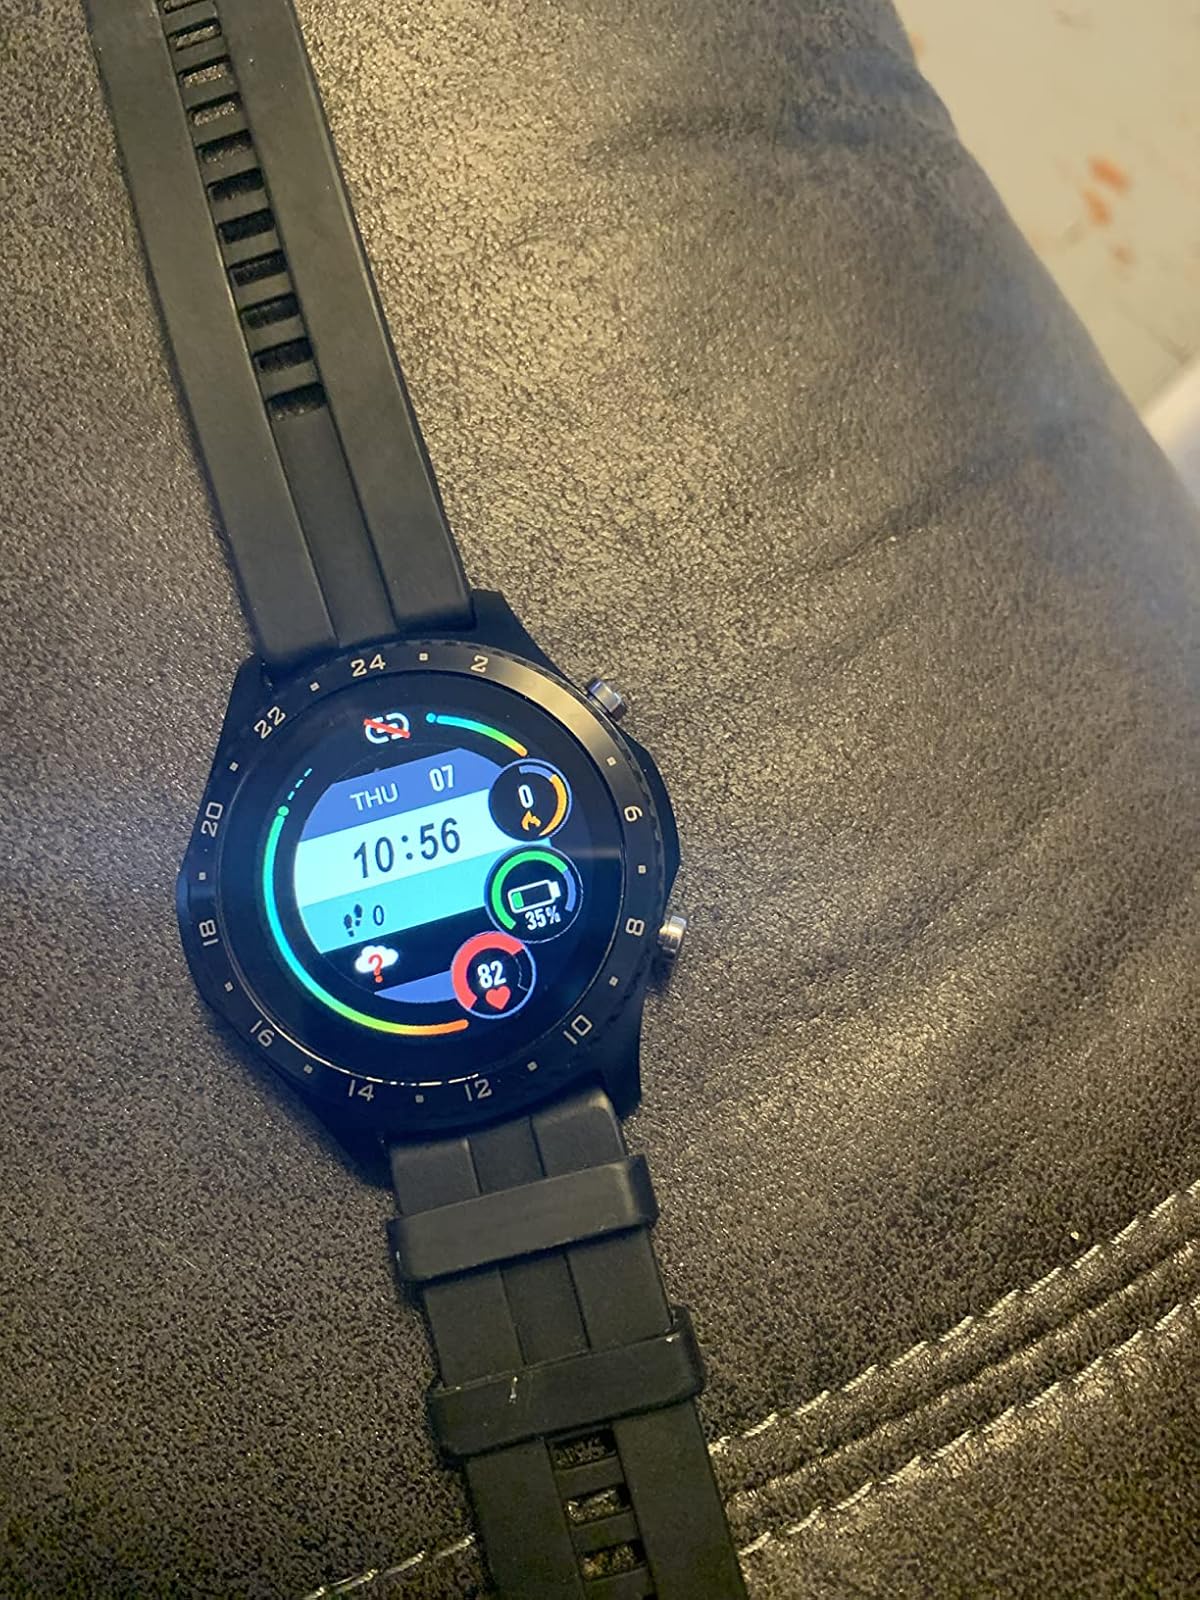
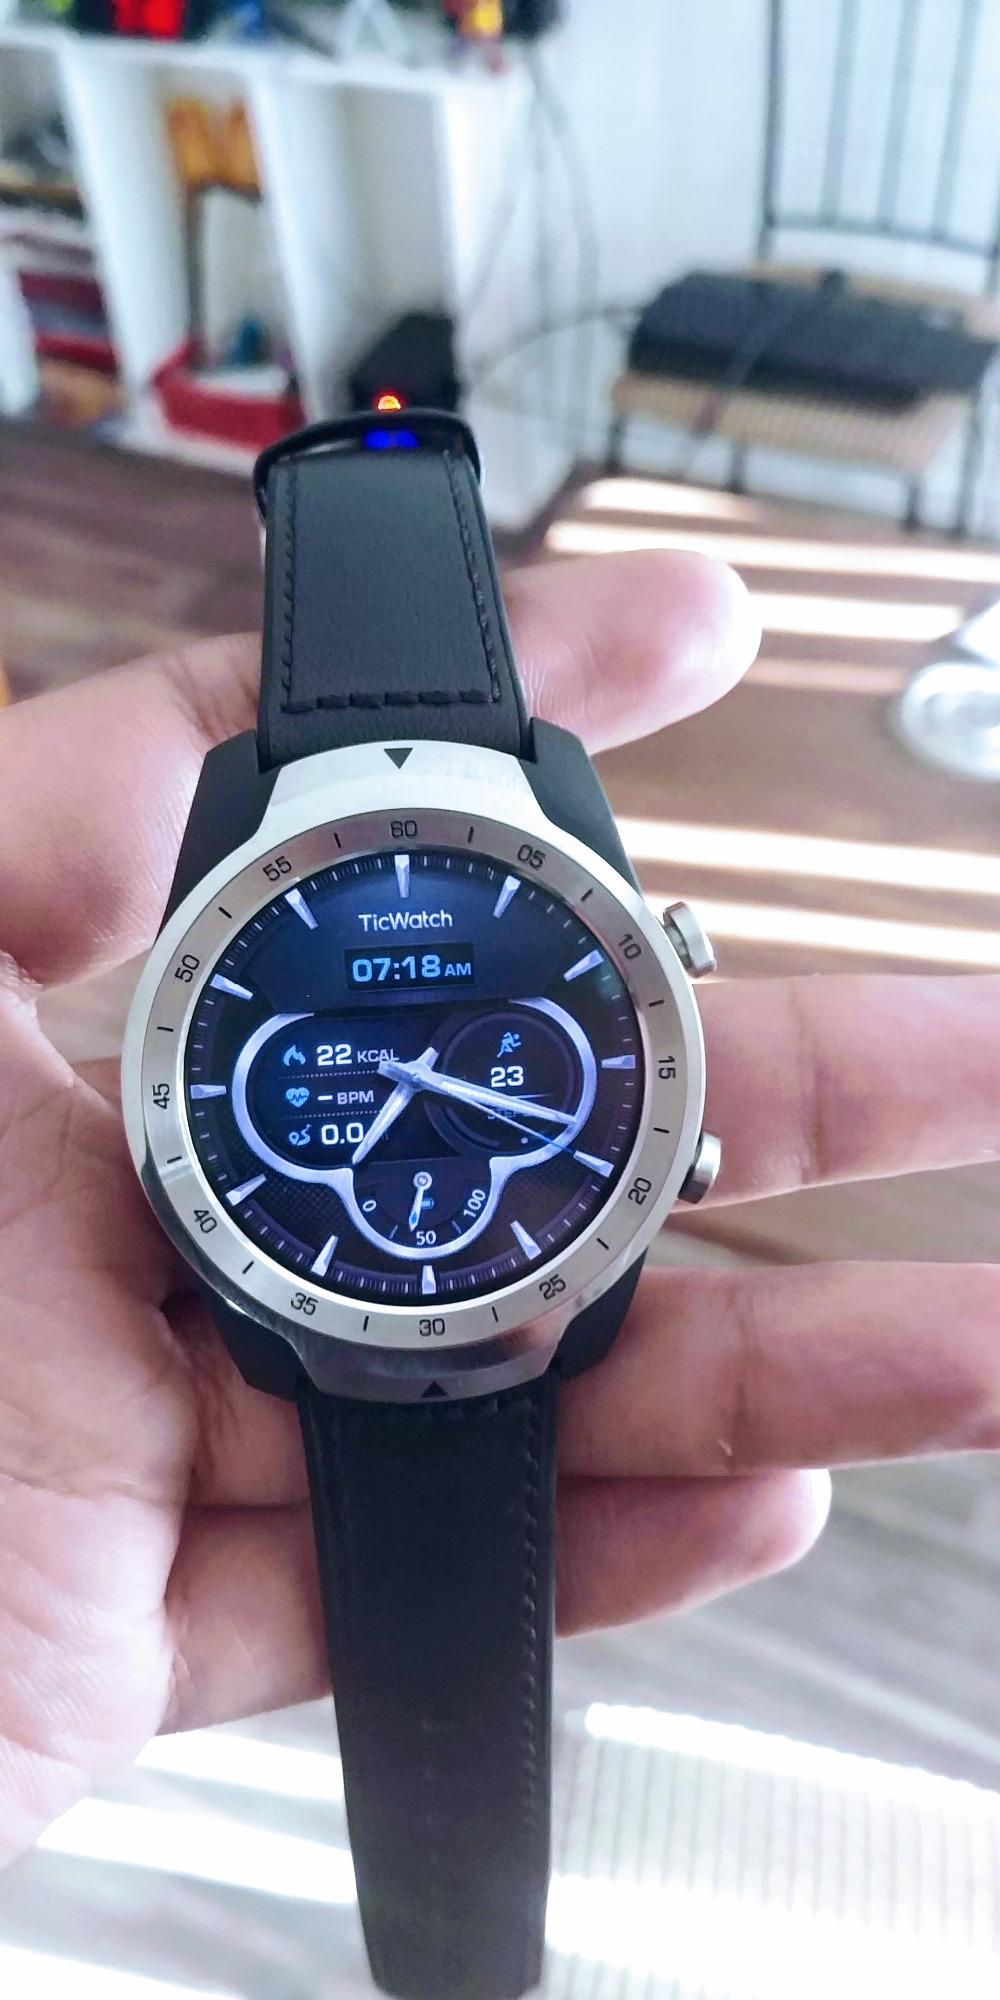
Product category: smartwatch
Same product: no